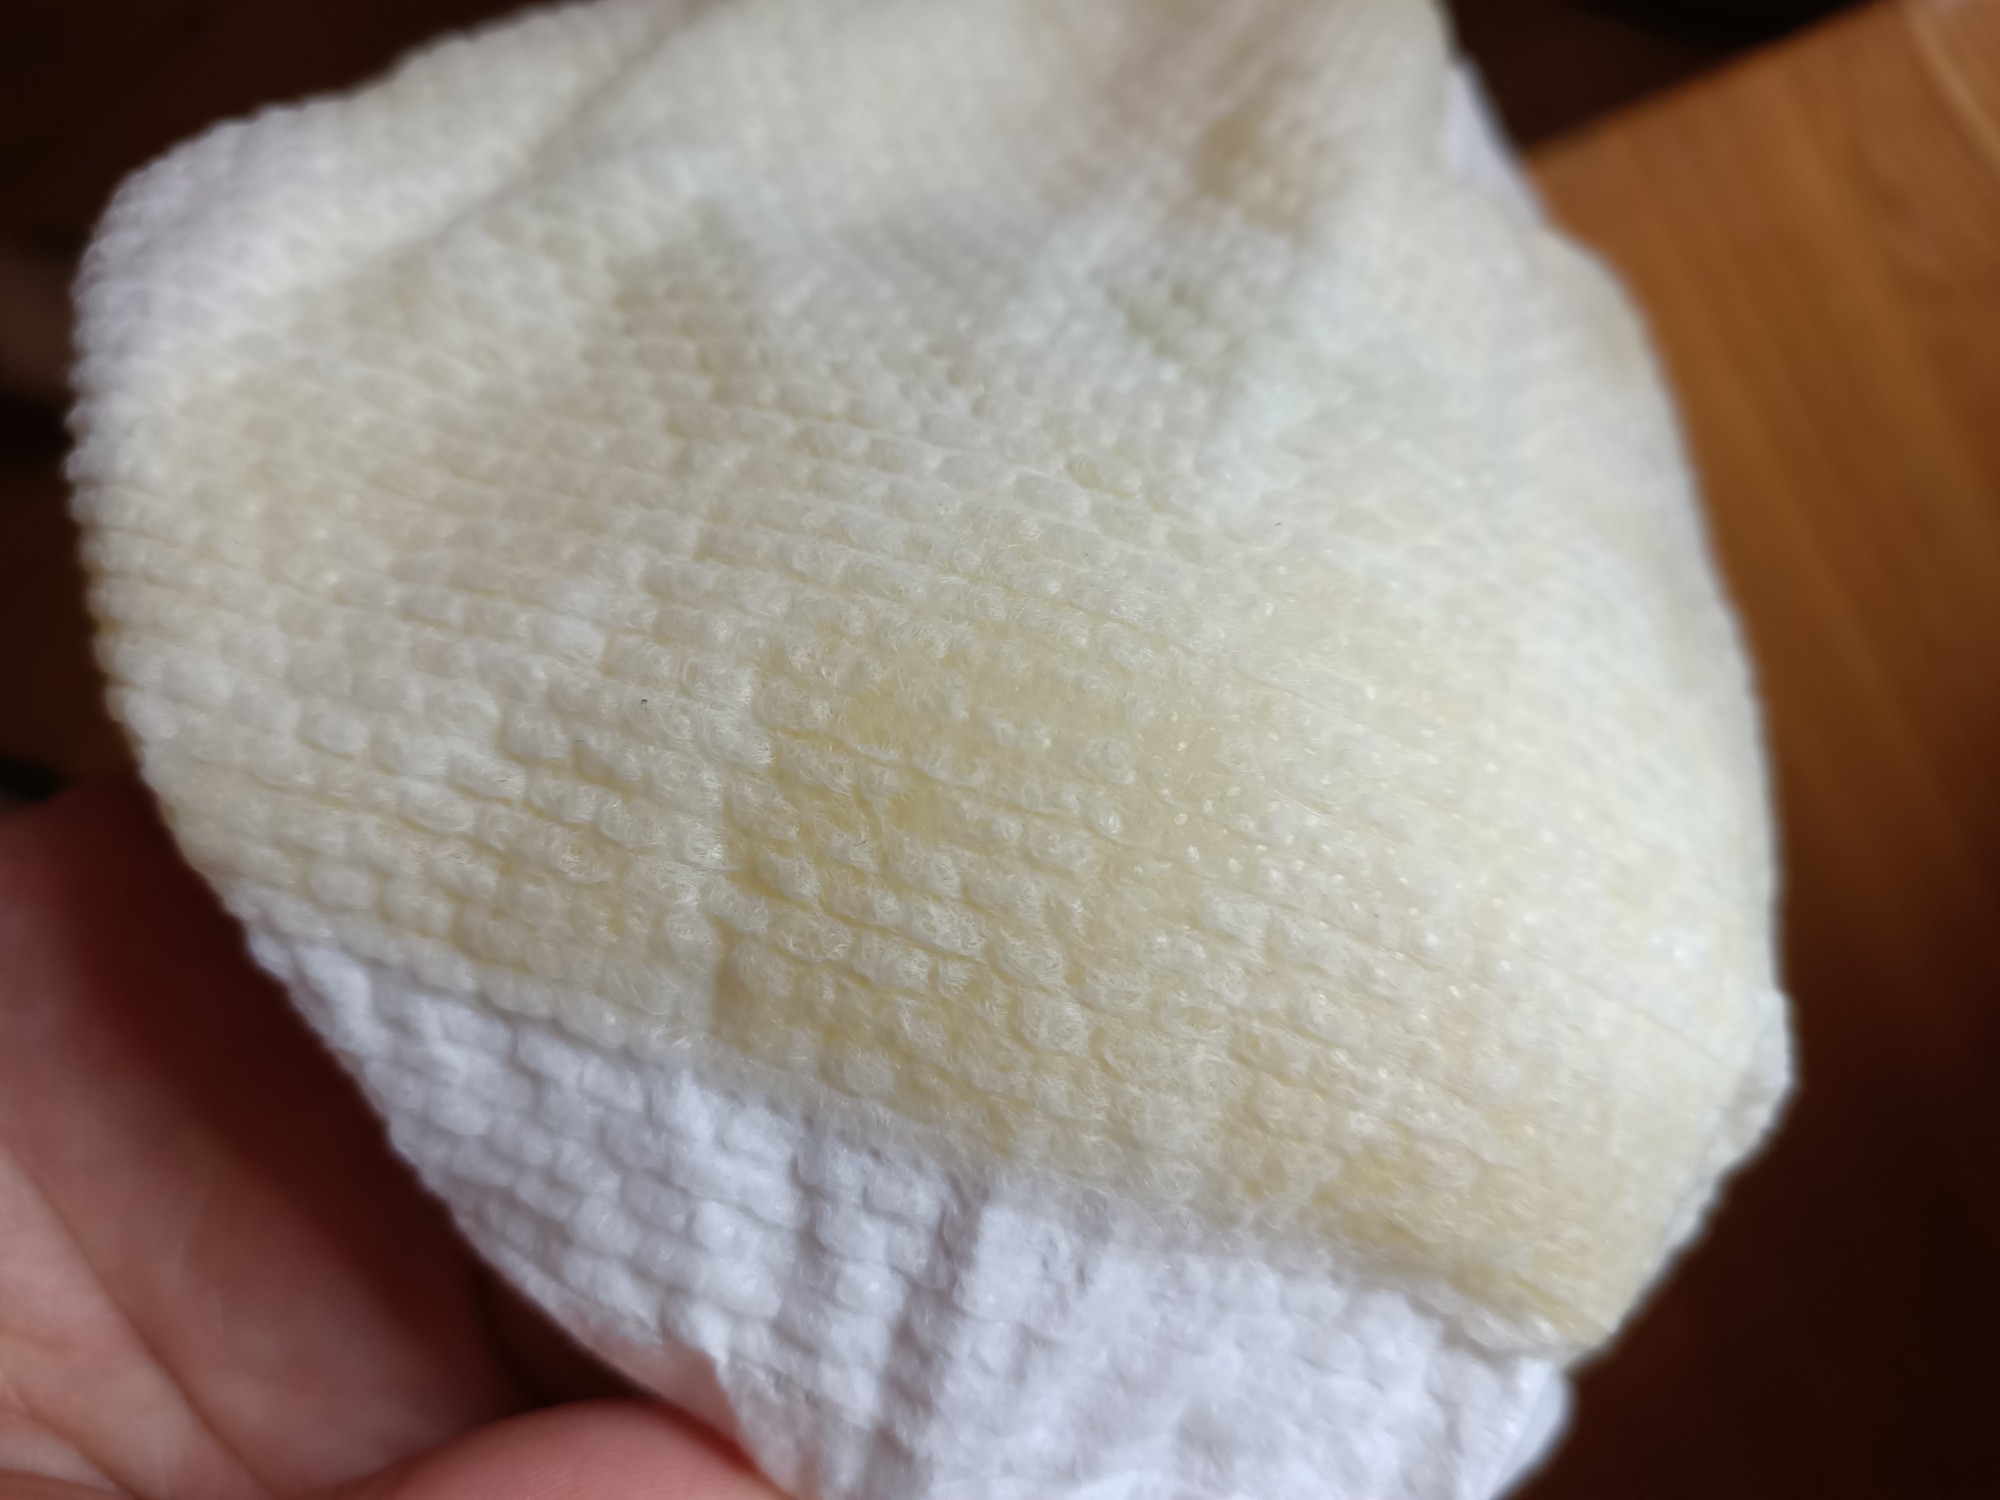
Label: trash